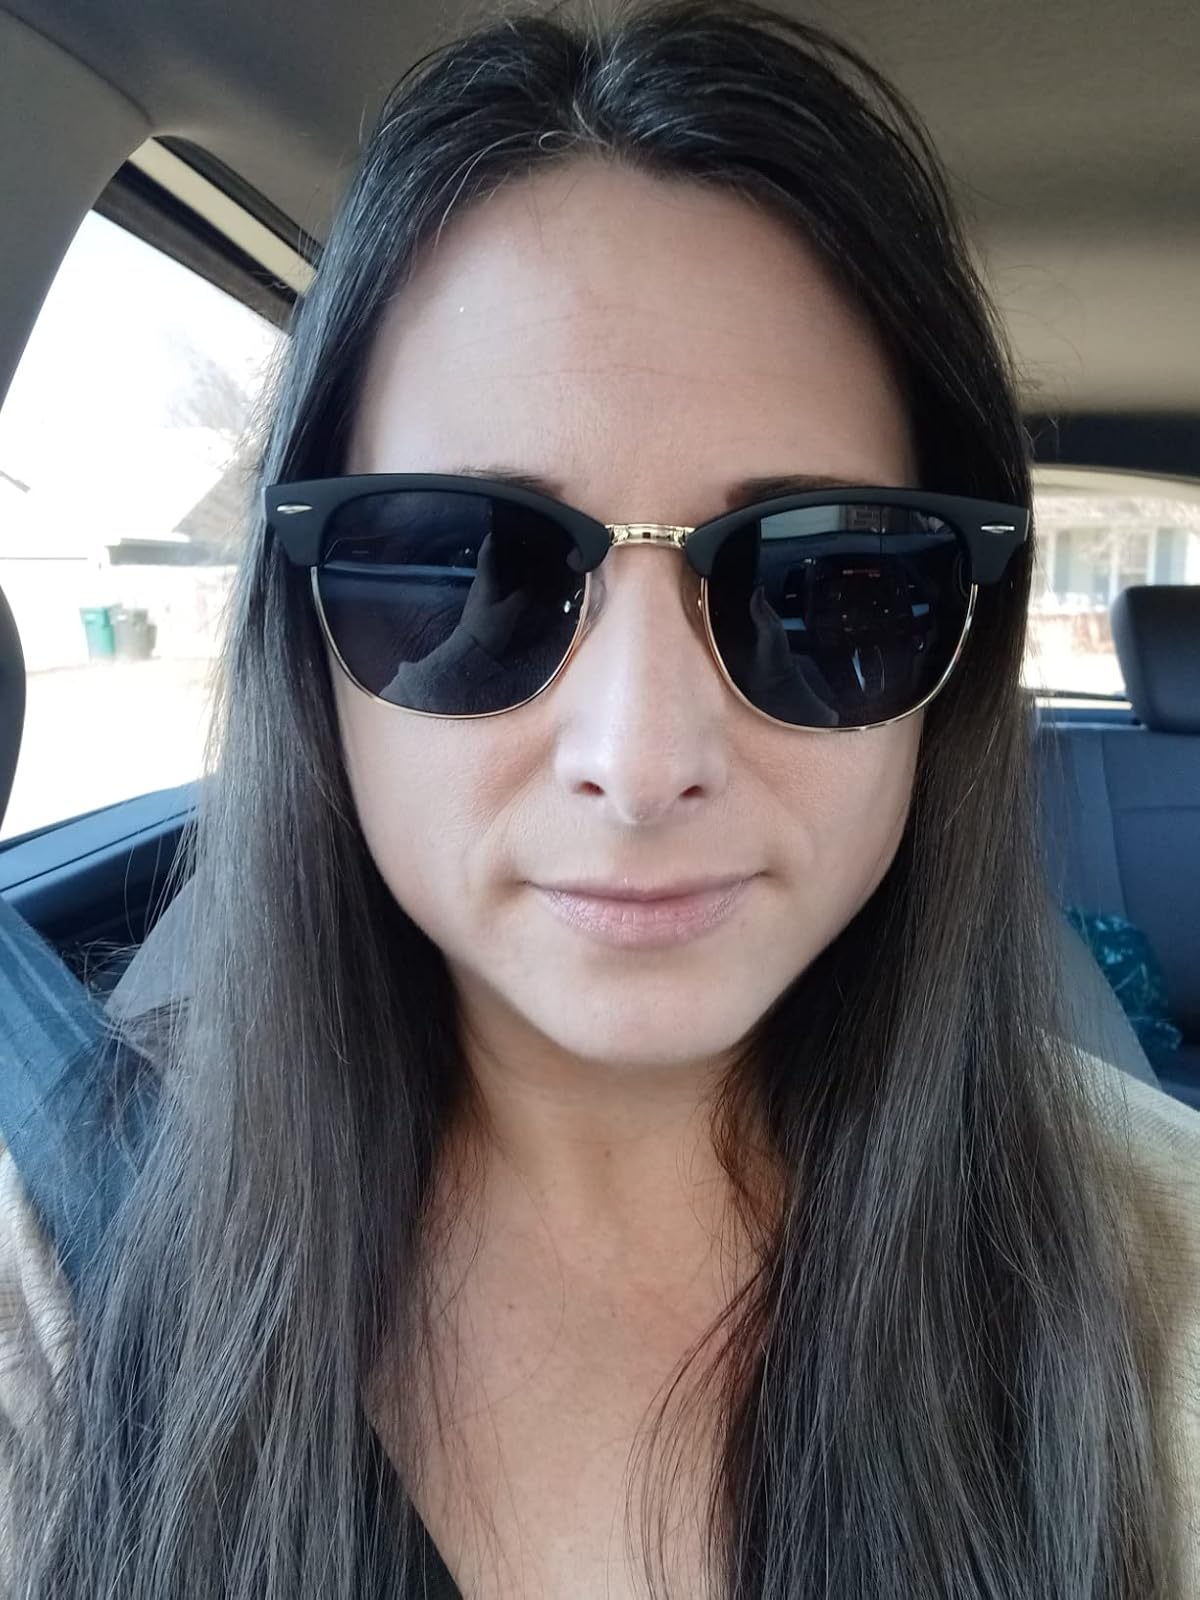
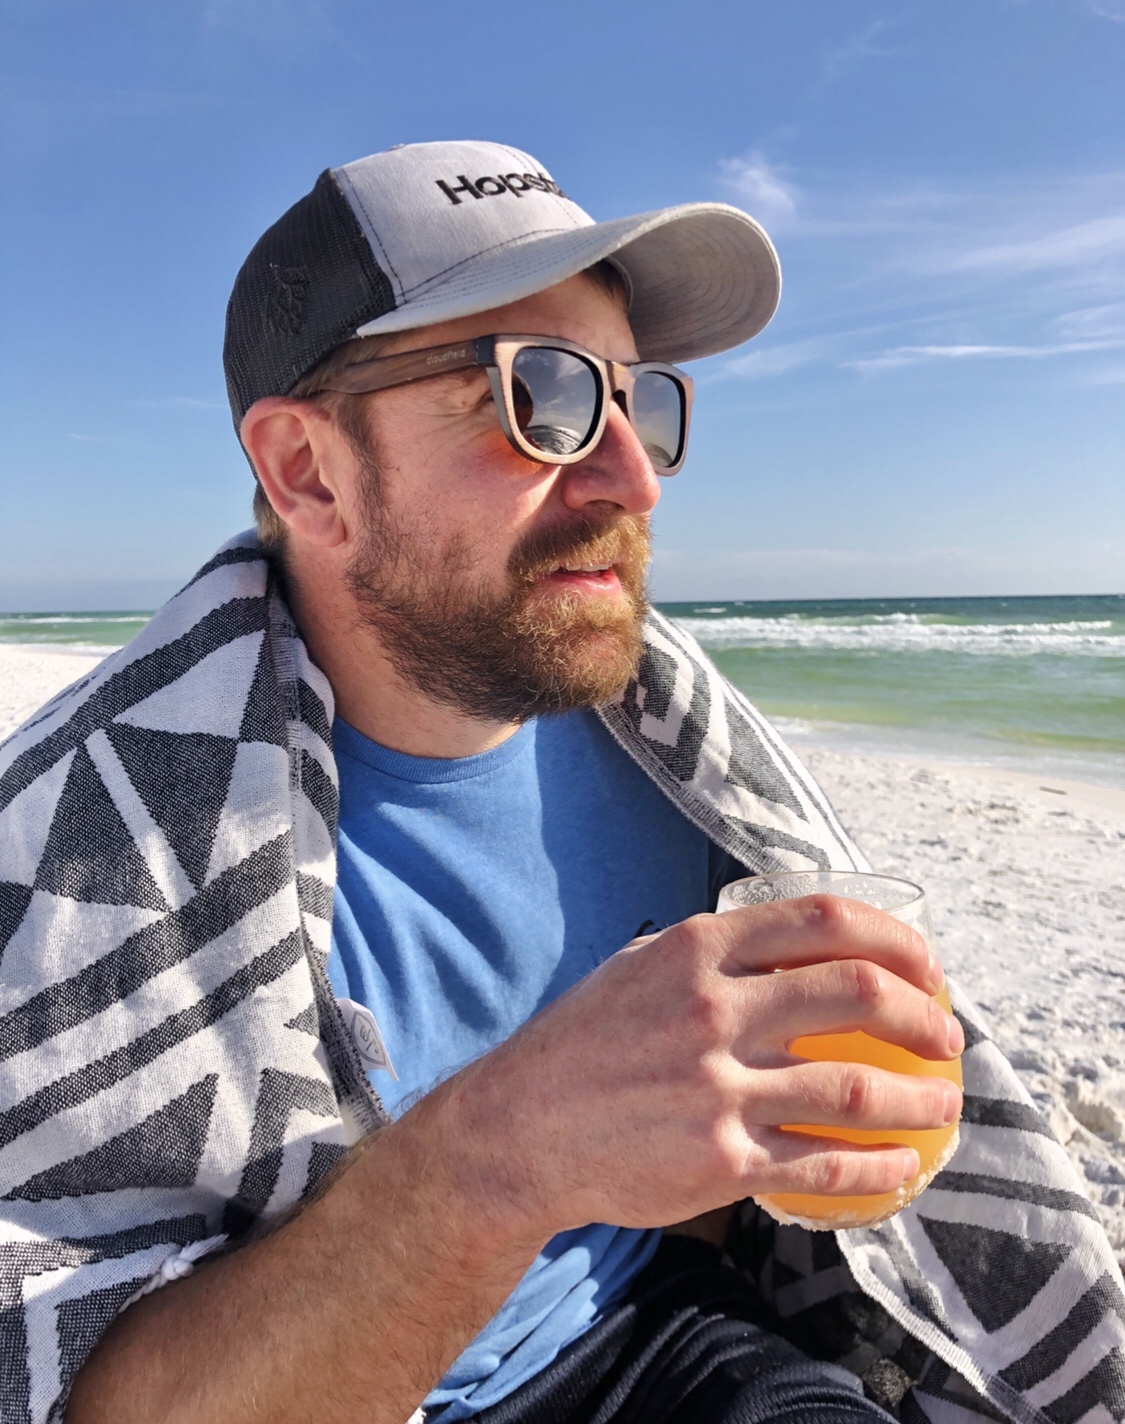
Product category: accessories_sunglasses
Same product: no